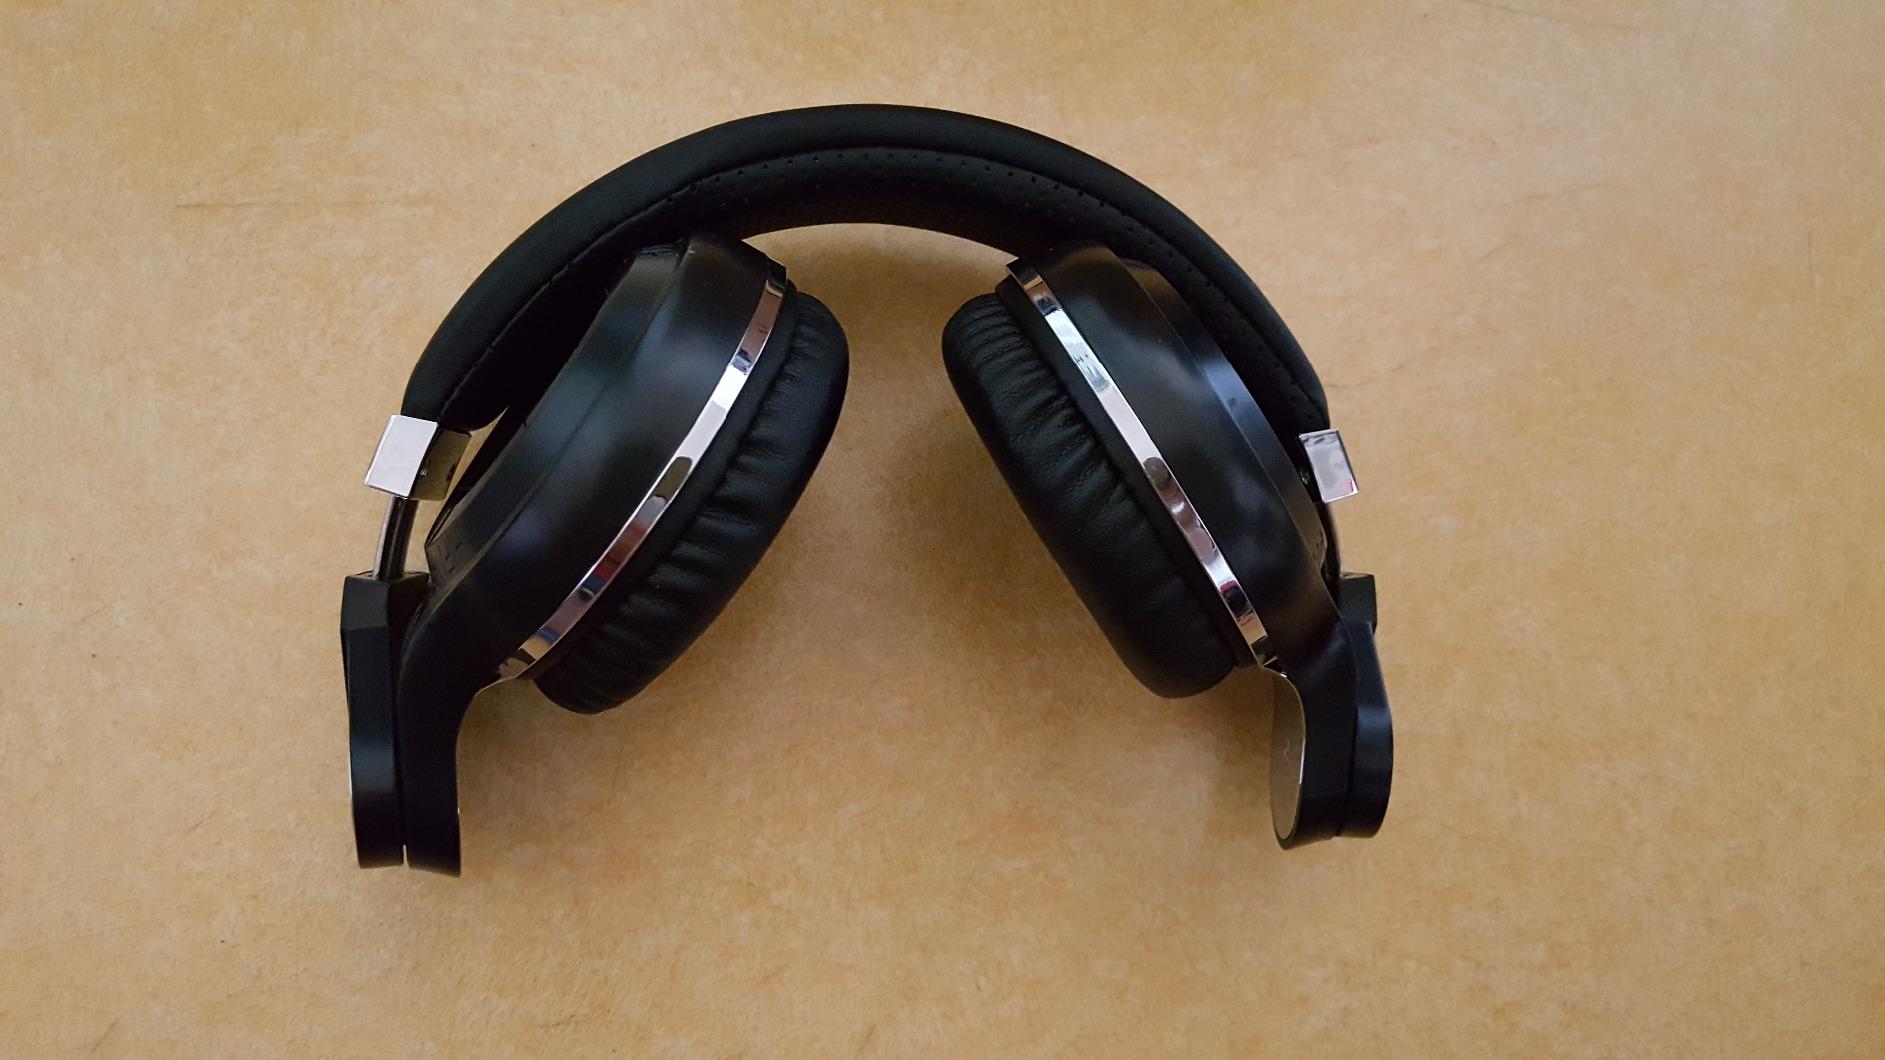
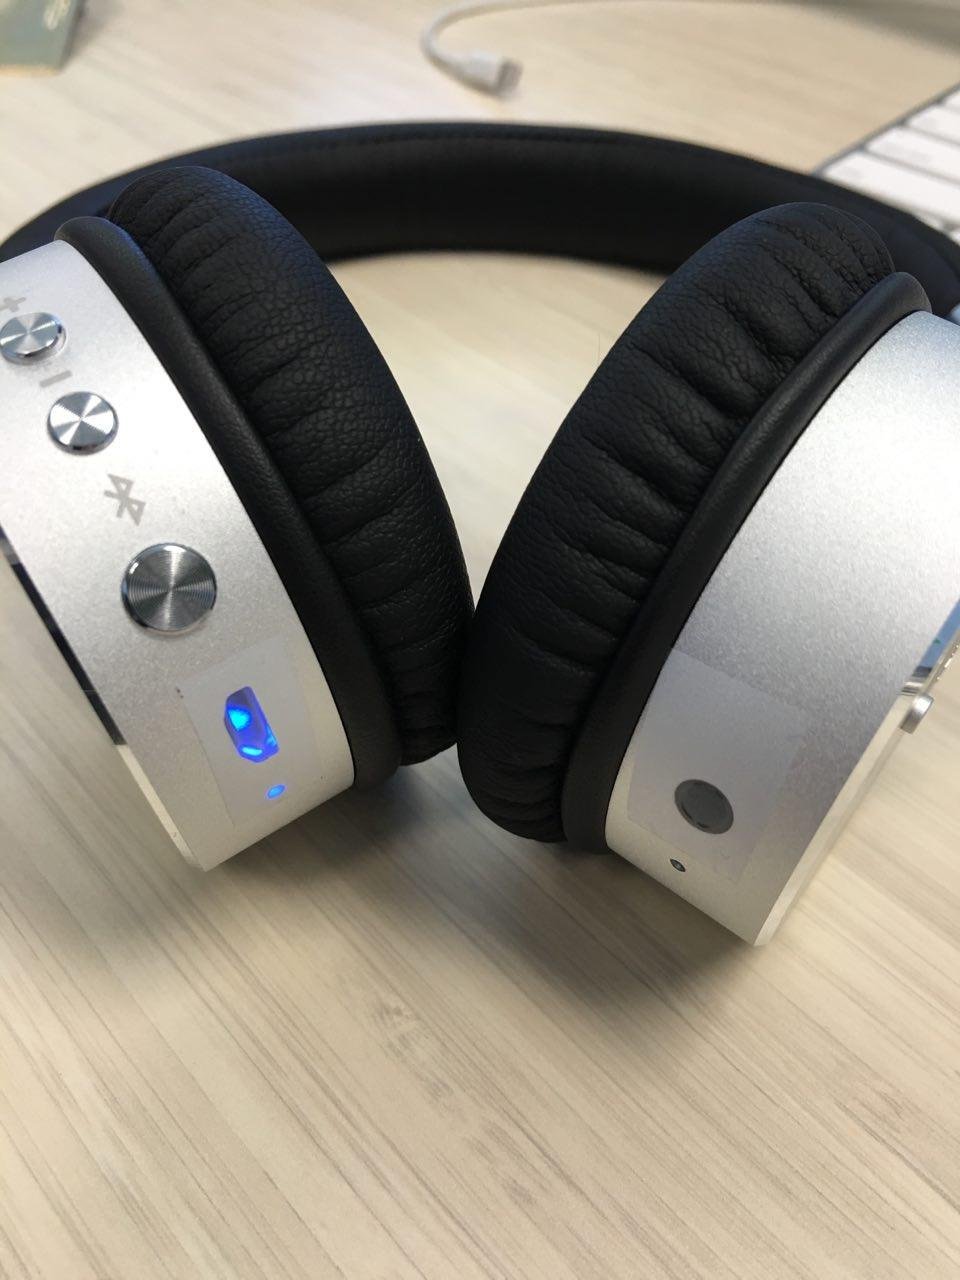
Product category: headphones
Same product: no